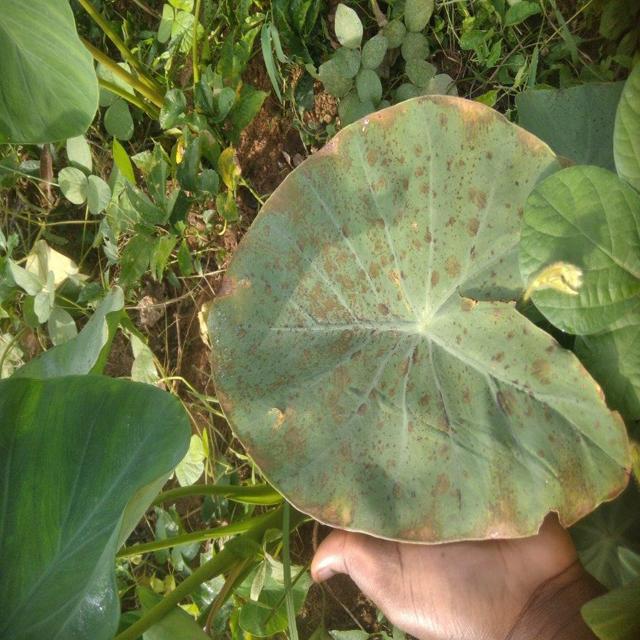
Label: Mid_Blight